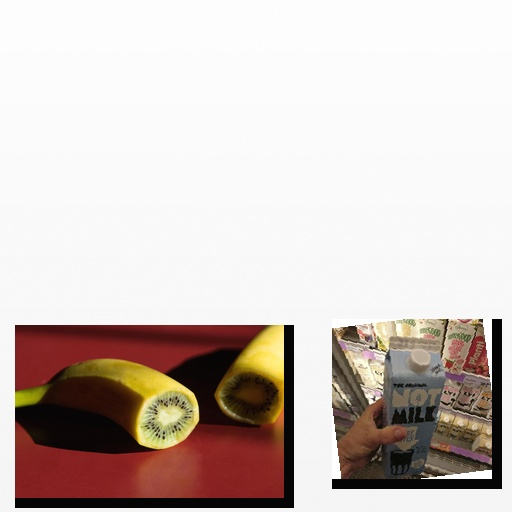
Food items: oat_milk, kiwi